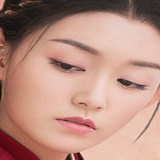
diễn viên Tưởng Y Y